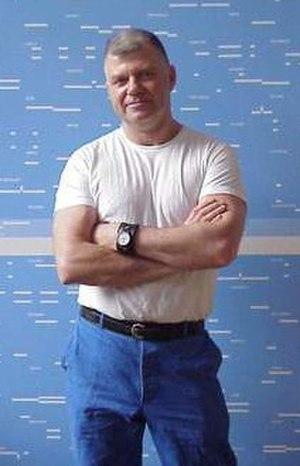
Tout au long de sa carrière, Keith Milow s'est intéressé à la forme de la croix latine. Dans les années 90, Keith Milow a produit une série de sculptures et de peintures faisant hommage aux grands artistes du XXᵉ siècle. Il s'est aussi beaucoup inspiré du peintre hollandais Piet Mondrian.